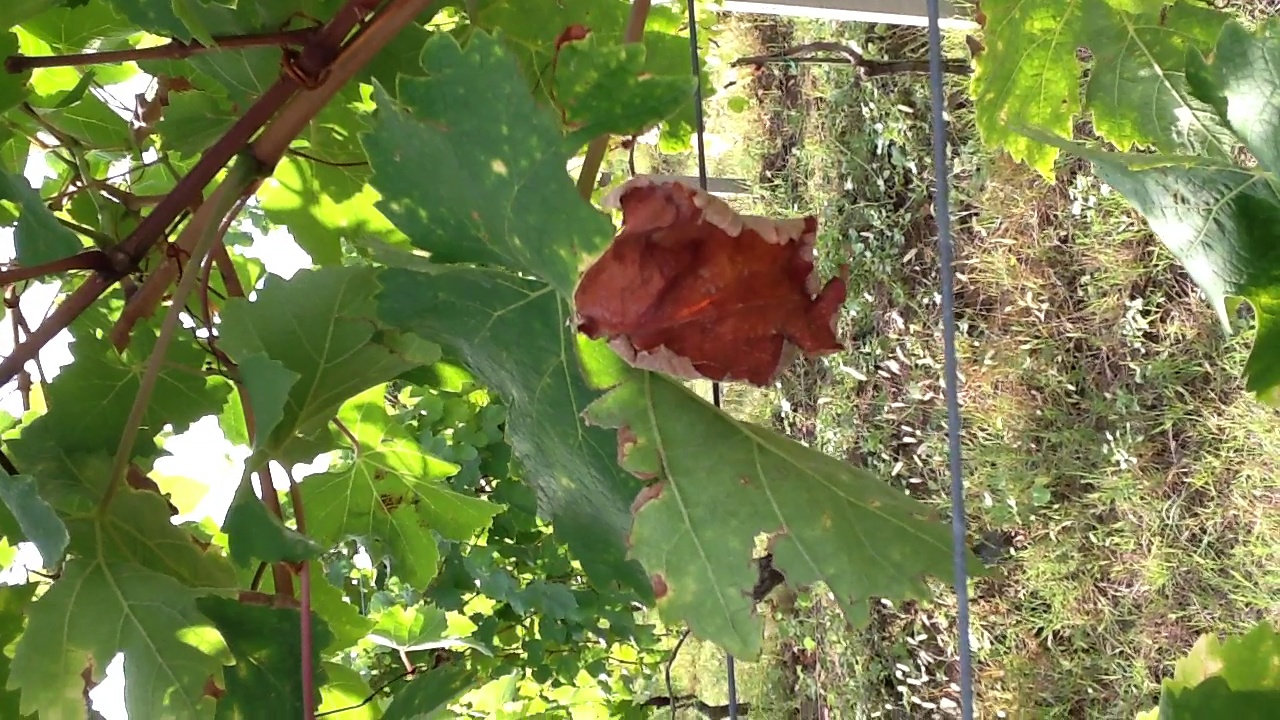
Label: esca